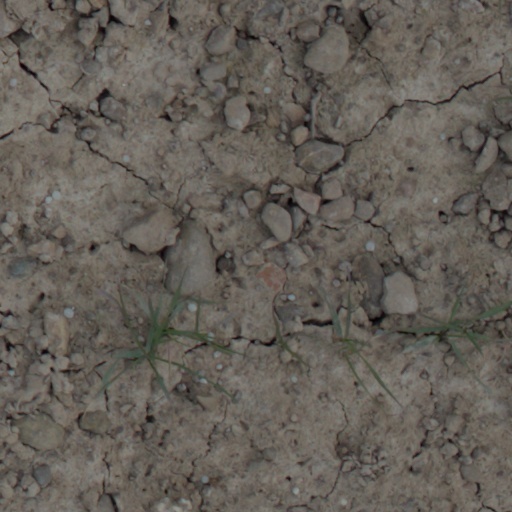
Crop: wheat